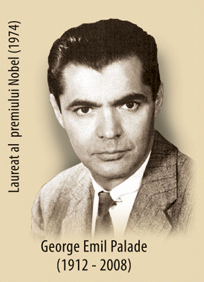
จอร์เจ เอมิล ปาลาเด

| birth_name = จอร์เจ เอมิล ปาลาเด
| name = จอร์เจ ปาลาเด
| image = George Emil Palade 2021 stamp of Romania.jpg
| birth_place = ยัช ราชอาณาจักรโรมาเนีย
| death_place = Del Mar, California|เดลมาร์ รัฐแคลิฟอร์เนีย สหรัฐ
| nationality = โรมาเนีย
| field = Cell biology|ชีววิทยาเซลล์
| alma_mater = Carol Davila University of Medicine and Pharmacy|วิทยาลัยแพทยศาสตร์การอล ดาวีลา
| notable_students = Günter Blobel|กึนเทอร์ โบลเบิล "The Palade Symposium: Celebrating Cell Biology at Its Best". Molbiolcell.org.
| prizes = Plainlist|
* Albert Lasker Award for Basic Medical Research (1966)
* Gairdner Foundation International Award (1967)
* Louisa Gross Horwitz Prize (1970)
* รางวัลโนเบลสาขาสรีรวิทยาหรือการแพทย์|โนเบลสาขาสรีรวิทยาหรือการแพทย์ (1974)
* E. B. Wilson Medal (1981)
* Fellow of the Royal Society|ForMemRS (1984)
* National Medal of Science (1986)
| spouse = ubl||
จอร์เจ เอมิล ปาลาเด (, ; 19 พฤศจิกายน 1912 – 7 ตุลาคม 2008) เป็นนักcell biology|ชีววิทยาเซลล์ชาวโรมาเนีย และได้รับการบรรยายไว้ว่าเป็น "นักชีววิทยาเซลล์ที่มีอิทธิพลที่สุดตลอดกาล" Archived. (Internet Archive copy) ในปี 1974 เขาได้รับรางวัลโนเบลสาขาสรีรวิทยาหรือการแพทย์ ร่วมกับAlbert Claude|อาลแบร์ โกลด และChristian de Duve|คริสเชียน เดอ ดูเว จากผลงานการค้นคว้าด้านกล้องจุลทรรศน์อิเล็กตรอนและcell fractionation|การแยกส่วนเซลล์ซึ่งต่อมาถือเป็นรากฐานสำคัญของชีววิทยาเซลล์ระดับโมเลกุลในยุคใหม่ ผลงานการค้นพบที่สำคัญที่สุดของเขาคือการค้นพบไรโบโซมบนendoplasmic reticulum|เอนโดพลาสมิกเรกติคูลัมซึ่งเขาบรรยายไว้ครั้งแรกในปี 1955Pollack, Andrew (October 9, 2008) George Palade, Nobel Winner for Work Inspiring Modern Cell Biology, Dies at 95. "New York Times"
ปาลาเดยังได้รับNational Medal of Science|เหรียญเกียรติยศวิทยาศาสตร์จากสหรัฐ ในสาชาวิทยาศาสตร์ชีววิทยา จากผลงาน "เป็นผู้ริเริ่มการค้นพบโครงสร้างอันเป็นระเบียบยิ่งและเป็นพื้นฐานของเซลล์ที่มีชีวิตทั้งหลาย" ในปี 1986 และยังได้รับเลือกให้เป็นสมาชิกของNational Academy of Sciences|สถาบันวิทยาศาสตร์แห่งชาติในปี 1961 และในปี 1968 ได้รับเลือกให้เป็นHonorary Fellow of the Royal Microscopical Society|สมาชิกกิตติมศักดิ์แห่งราชสมาคมจุลทรรศนวิทยา () ในปี 1984 เขากลายมาเป็นList of Fellows of the Royal Society elected in 1984|สมาชิกราชสมาคมที่เป็นชาวต่างชาติ ()
==ชีวิตช่วงต้นและการศึกษา==
จอร์เจ เอมิล ปาลาเด เกิดเมื่อวันที่ 19 พฤศจิกายน 1912 ในเมืองยัช ประเทศโรมาเนีย บิดาเป็นศาสตราจารย์ด้านปรัชญาประจำAlexandru Ioan Cuza University|มหาวิทยาลัยยัช และมารดาเป็นครูโรงเรียนมัธยม ปลาเดจบการศึกษาแพทยศาสตรบัณฑิตในปี 1940 จากCarol Davila University of Medicine and Pharmacy|วิทยาลัยแพทยศาสตร์การอล ดาวีลา ในบูคาเรสต์
==วิชาชีพ==
ปาลาเดเป็นคณาจารย์ประจำมหาวิทยาลัยดาวีลาในบูคาเรสต์จนถึงปี 1946 จากนั้นเขาได้เดินทางไปยังสหรัฐ เพื่อpostdoctoral research|ทำงานวิจัยหลังปริญญาเอก ขณะช่วยงานRobert Chambers (biologist)|รอเบิร์ต เชมเบอส์ ในห้องทดลองชีววิทยาของNew York University|มหาวิทยาลัยนิวยอร์ก เขาได้พบกับศาสตราจารย์Albert Claude|อาลแบร์ โกลด จากนั้นเขาจึงเข้าร่วมกำงานกับคลอดที่Rockefeller Institute for Medical Research|สถาบันวิจัยการแพทย์ร็อกกีเฟลเลอร์
ในปี 1952 ปาลาเดได้รับnaturalized citizen|สถานะพลเมืองสหรัฐ เขาทำงานอยู่ที่สถาบันร็อกกีเฟลเลอร์จากปี 1958–1973 และยังเป็นศาสตราจารย์ประจำที่วิทยาลัยแพทยศาสตร์ของมหาวิทยาลัยเยล (1973–1990) และมหาวิทยาลัยแคลิฟอร์เนีย แซนดีเอโก (1990–2008) ขณะประจำที่มหาวิทยาลัยแคลิฟอร์เนีย ปาลาเดมีตำแหน่งวิทยฐานะเป็น ) ประจำภาควิชาแพทยศาสตร์ระดับเซลล์และโมเลกุล รวมถึงเป็นคณบดีส่วนกิจการวิทยาศาสตร์ (Dean for Scientific Affairs (Emeritus)) ประจำวิทยาลัยแพทยศาสตร์ลาฮอยา แคลิฟอร์เนีย () Professor George E. Palade – web page at the University of California at San Diego, School of medicine
ในปี 1970 เขาได้รับLouisa Gross Horwitz Prize|รางวัลลุยซา กรอส ฮอร์วิตซ์ จากมหาวิทยาลัยโคลัมเบีย ร่วมกับRenato Dulbecco|เรนาโต ดุลเบคโค เจ้าของรางวัลโนเบลสาขาการแพทย์ฯ ประจำปี 1975 ในปี 1985 เขากลายมาเป็นบรรณาธิการบริหารชุดแรกของวารสาร
ในปี 1974 ปาลาเดได้รับรางวัลโนเบลสาขาสรีรวิทยาหรือการแพทย์ร่วมกับAlbert Claude|อาลแบร์ โกลด และChristian de Duve|คริสเชียน เดอ ดูเว จากผลงานการค้นคว้าด้านกล้องจุลทรรศน์อิเล็กตรอนและcell fractionation|การแยกส่วนเซลล์ซึ่งต่อมาถือเป็นรากฐานสำคัญของชีววิทยาเซลล์ระดับโมเลกุลในยุคใหม่ สุนทรพจน์รับรางวัลโนเบลของเขาเมื่อ 12 ธันวาคม 1974 มีชื่อว่า "มุมมองระดับในเซลล์ของขบวนการการหลั่งโปรตีน" () และได้รับการตีพิมพ์โดยมูลนิธิรางวัลโนเบลในปี 1992 The Nobel Prize Lecture of George E. Palade (Pdf 3.78 MB), (1974) The Nobel Foundation, Nobel Lectures in Physiology or Medicine
ขณะทำงานอยู่ที่สถาบันร็อกกีเฟลเลอร์ ปาลาเดได้ใช้กล้องจุลทรรศน์อิเล็กตรอนศึกษาการจัดการโครงสร้างภายในของเซลล์ เช่น ไรโบโซม, ไมโทคอนเดรีย, คลอโรพลาสต์, กอลไจแอปพาราตัส เป็นต้น การค้นพบครั้งสำคัญของเขามาจากpulse-chase analysis|การวิเคราะห์พัลส์-เชสซึ่งเขาและเพื่อนร่วมงานประสบความสำเร็จในการยืนยันข้อสันนิษฐานเดิมที่ว่ามีวิถีการคายสาร () ร่วมระหว่างRough ER|เอนโดพลาสมิกเรกติคูลัมหยาบกับกอลไจแอปพาราตัส เขาพุ่งเป้าการศึกษาไปที่โครงสร้างที่ปัจจุบันเรียกว่า Weibel-Palade bodies|เวย์เบล-ปาลาเด บอดี (ตามชื่อของเขาและEwald R. Weibel|เอวัลท์ ไวเบิล นักสรีรวิทยาชาวสวิส) ซึ่งเป็นออร์กาเนลล์สำหรับเก็บกัก () ที่มีเฉพาะในเนื้อเยื่อบุโพรง และเป็นที่เก็บกักโปรตีนเช่นvon Willebrand factor|วอนวิลเลอแบรนด์แฟกเตอร์
ข้อมูลของมูลนิธิโนเบลระบุว่า ผู้รับรางวัลโนเบลสาขาเคมีในปี 2009 ได้แก่เว็งกัฏรามัณ รามกิรุษณัณ, Thomas A. Steitz|ทอมัส เอ. สตีตซ์ และAda E. Yonath|อาดา โยนัต ได้รับรางวัลจาก "การศึกษาโครงสร้างและหน้าที่ของไรโบโซม" ที่ปาลาเดได้ค้นพบ 2009 Nobel Prize in Chemistry, Nobel Foundation
==ชีวิตส่วนบุคคล==
ปาลาเดสมรสกับMarilyn Farquhar|แมริลิน ฟาร์คูฮาร์ นักชีววิทยาเซลล์ประจำมหาวิทยาลัยแคลิฟอร์เนีย แซนดีเอโก
==อ้างอิง==
===บรรณานุกรม===
*
*
*
*
*
*
*
*
*
*
*
*
==แหล่งข้อมูลอื่น==
*
หมวดหมู่:ชาวอเมริกันผู้ได้รับรางวัลโนเบล
หมวดหมู่:ชาวโรมาเนียผู้ได้รับรางวัลโนเบล
หมวดหมู่:ผู้ได้รับรางวัลโนเบลสาขาสรีรวิทยาหรือการแพทย์
หมวดหมู่:นักชีววิทยาชาวอเมริกัน
หมวดหมู่:นักชีววิทยาชาวโรมาเนีย
หมวดหมู่:นักชีววิทยาเซลล์
หมวดหมู่:บุคคลจากยัช
หมวดหมู่:บุคคลจากรัฐแคลิฟอร์เนีย
หมวดหมู่:บุคคลจากมหาวิทยาลัยนิวยอร์ก
หมวดหมู่:บุคคลจากมหาวิทยาลัยร็อกเกอะเฟลเลอร์
หมวดหมู่:บุคคลจากมหาวิทยาลัยเยล
หมวดหมู่:บุคคลจากมหาวิทยาลัยแคลิฟอร์เนีย แซนดีเอโก